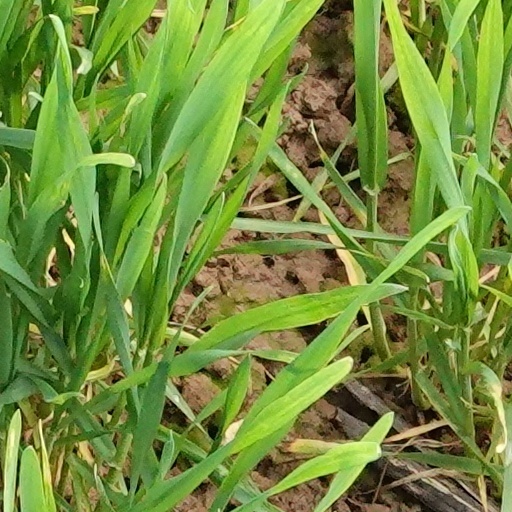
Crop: wheat